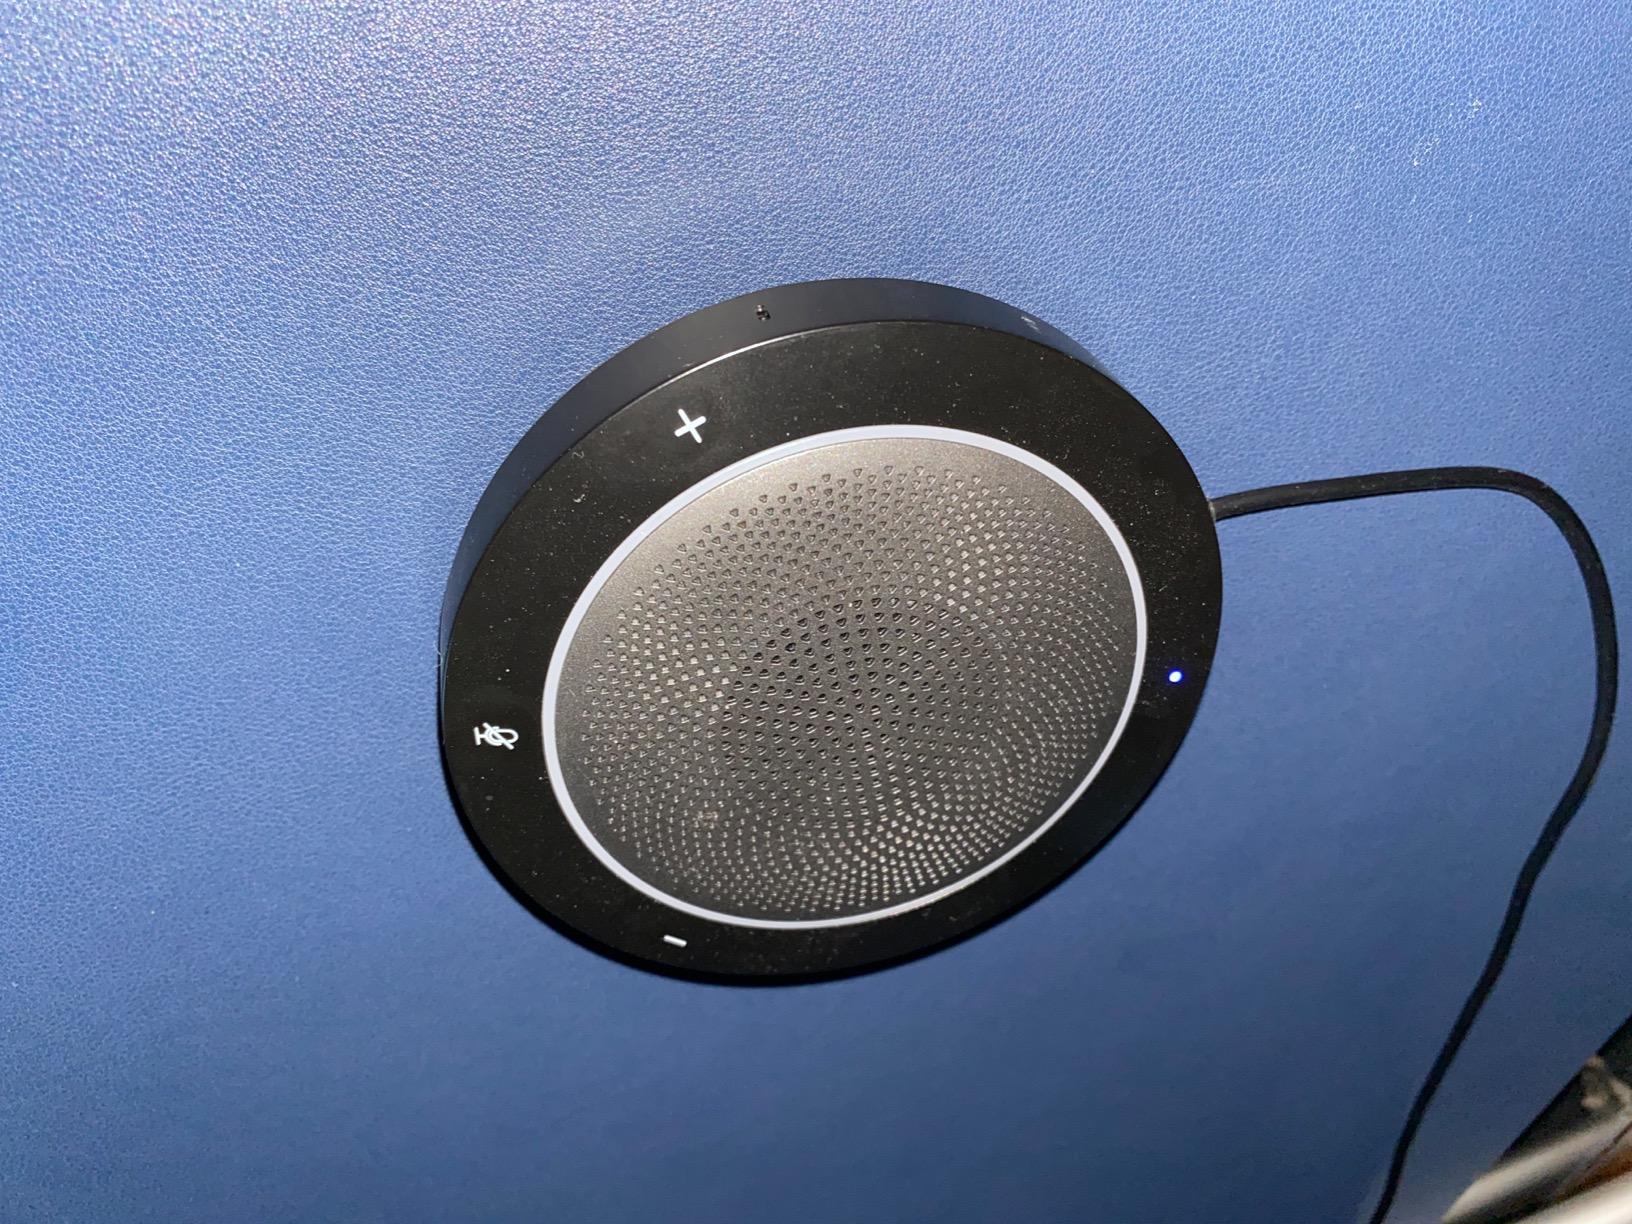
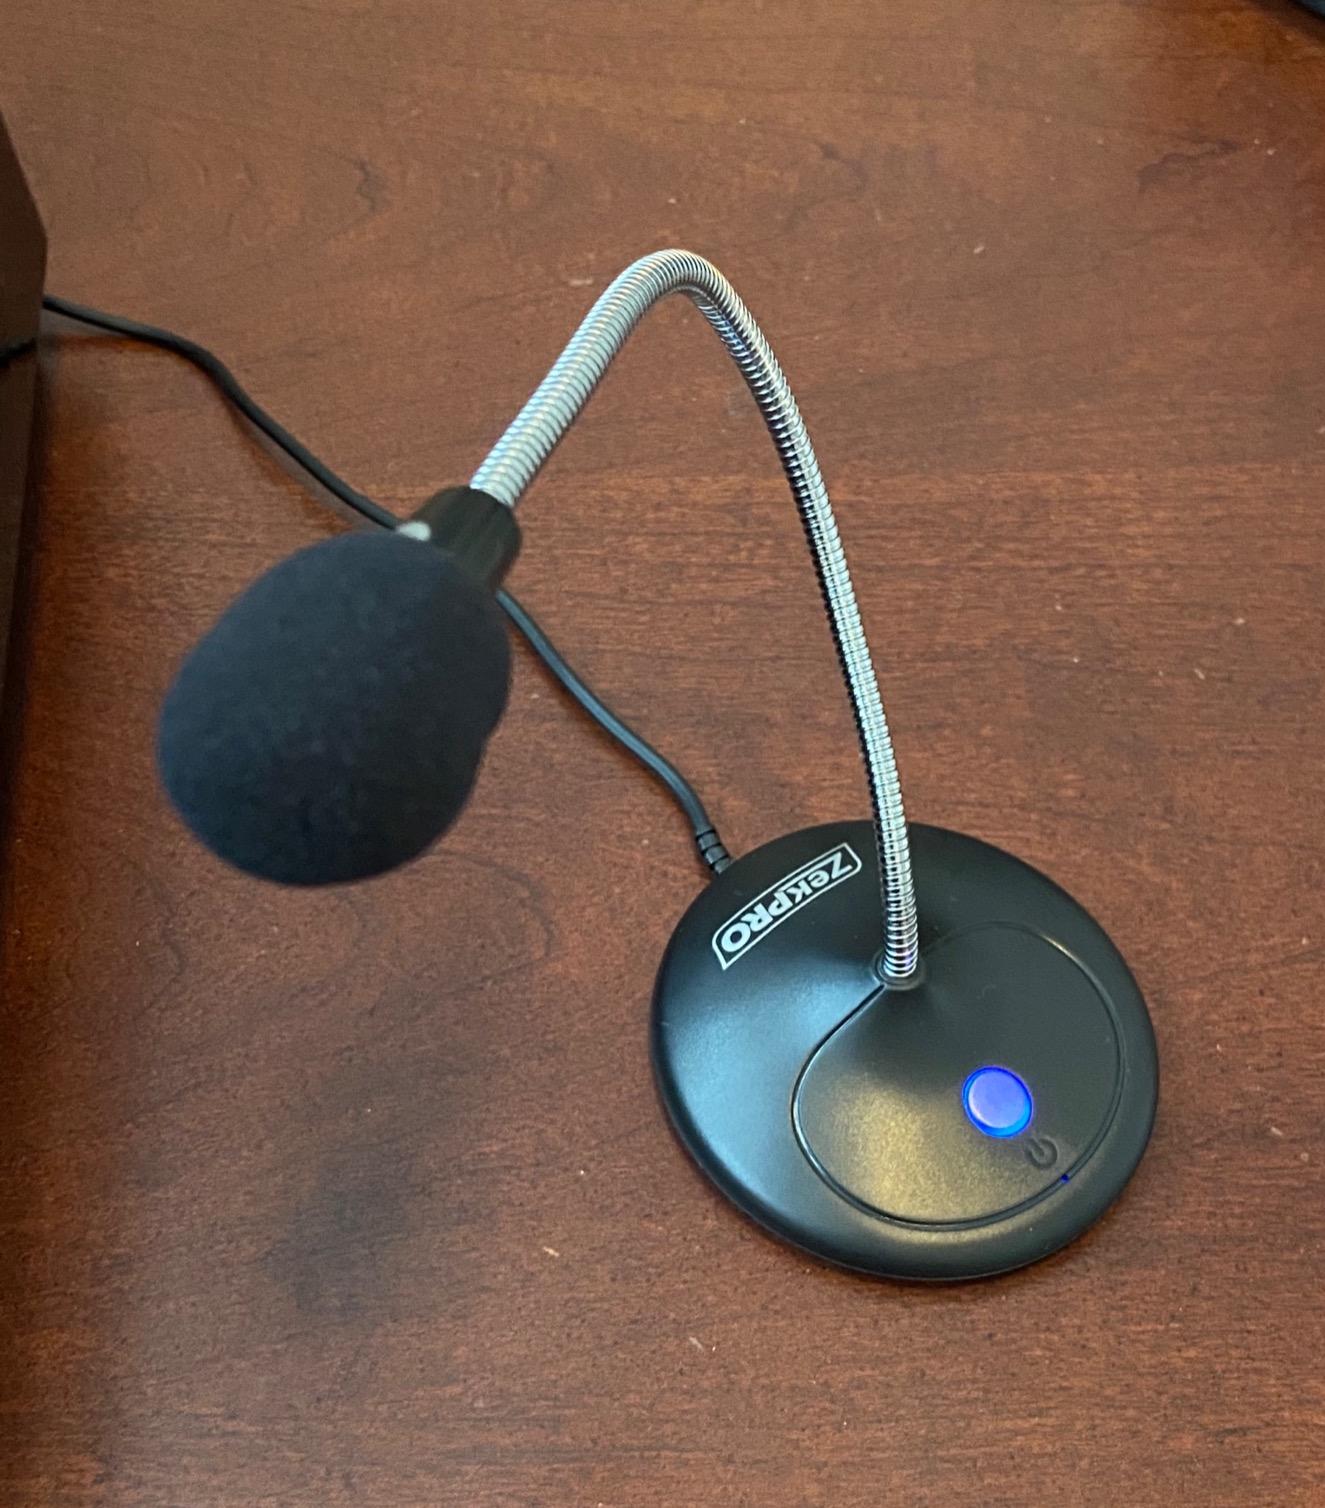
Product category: microphone
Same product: no